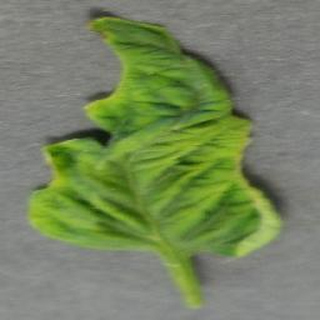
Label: tomato_yellow_leaf_curl_virus